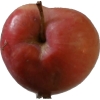
Label: Apple 10